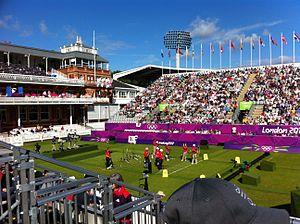
L'épreuve par équipes féminine de tir à l'arc des Jeux olympiques d'été de 2012 de Londres s'est déroulée au Lord's Cricket Ground, les 27 et 29 juillet 2012.